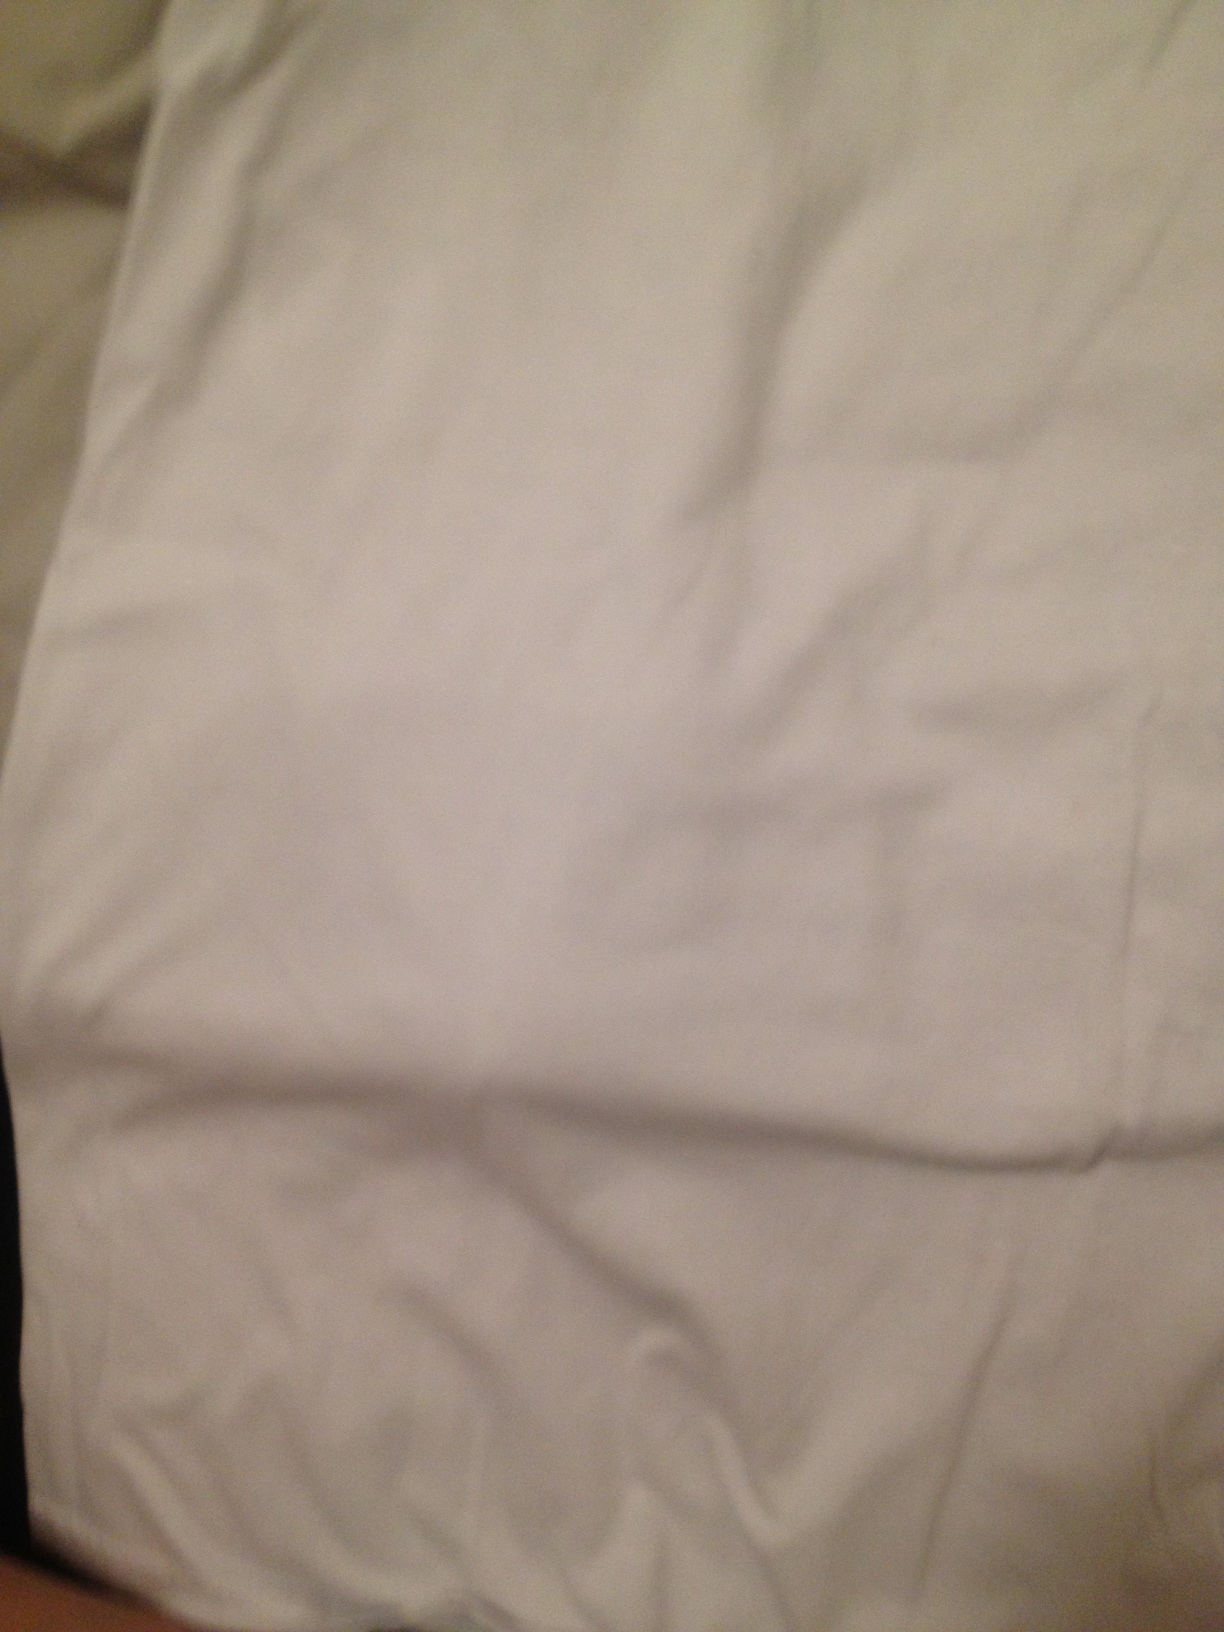Question: What color is this?
Answer: white